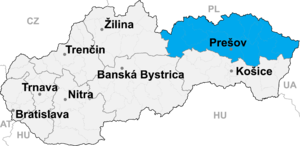
Prešov (region)
Regionen Prešovs placering i Slovakiet
Prešov er en af Slovakiets otte administrative regioner, beliggende i landets nordøstlige del. Regionen har et areal på 8.975 km² og en befolkning på 798.596 indbyggere. Regionens hovedby er Prešov og består af tretten distrikter.